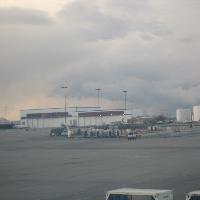
Weather: cloudy or overcast